Which point is corresponding to the reference point?
Reference image:
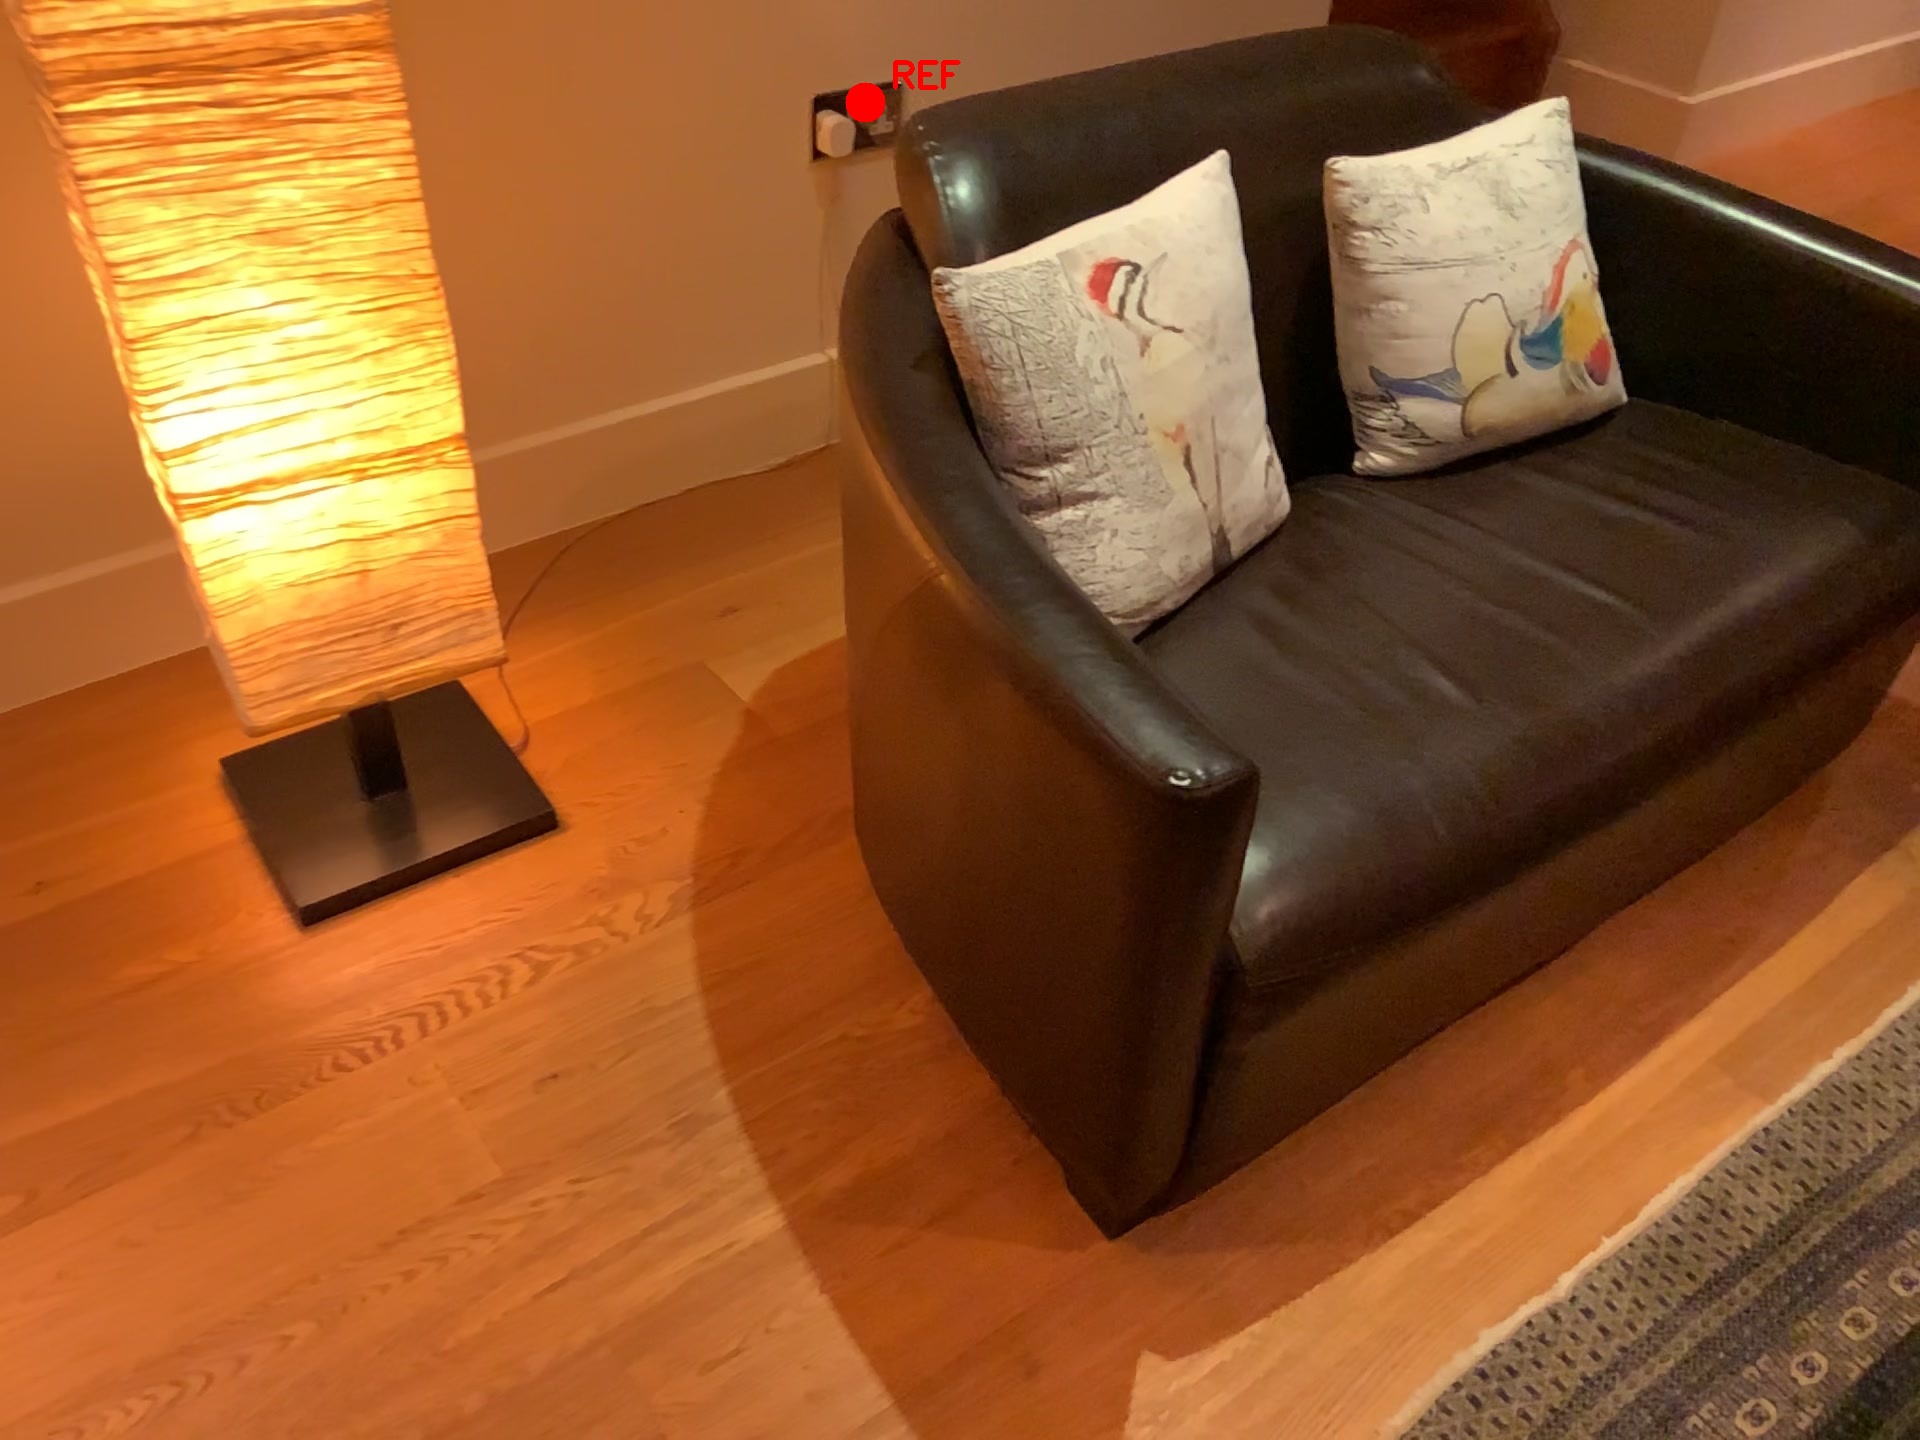
Option image:
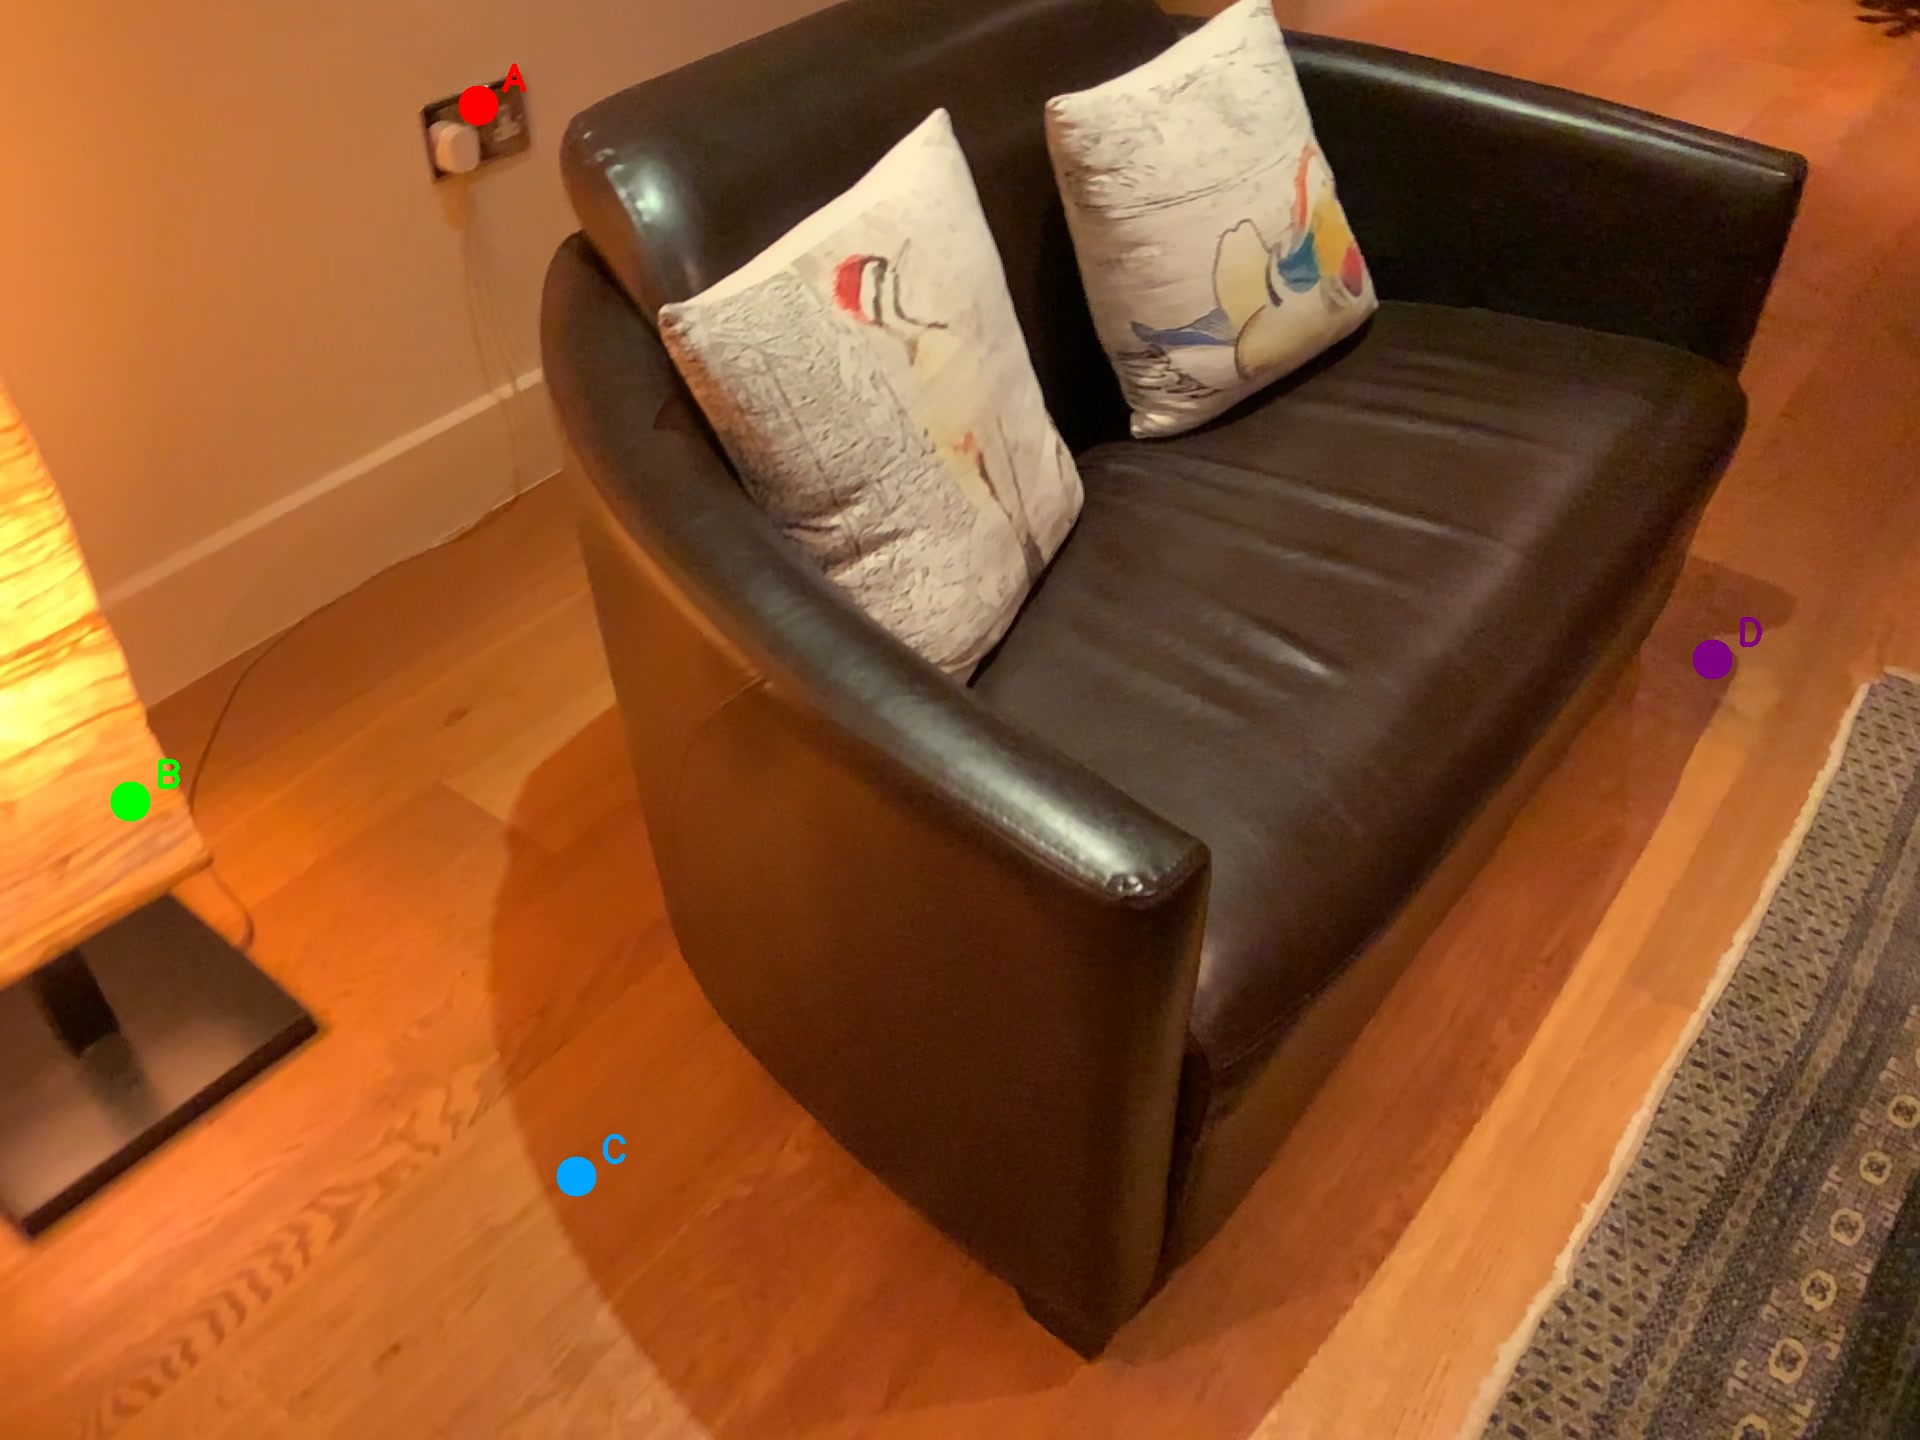
Choices:
Point A
Point B
Point C
Point D
Answer: (A)